Oliver Bertram

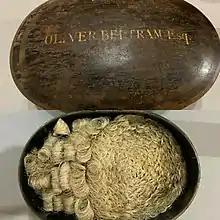
Oliver Bertram's Bar wig and tin

He was by profession a Barrister at Law practising at 2 Essex Court Chambers, Temple EC4 in London.